Selucius Garfielde

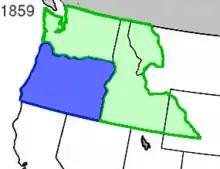
The Washington Territory in 1862.

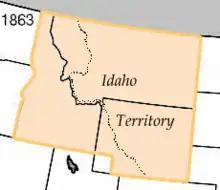
The Idaho Territory, after its organization in 1863.

Garfielde next played a direct role in the organization of the Idaho Territory. The Washington Territory had originally been part of the vast Oregon Territory. But massive population growth north of the Columbia River led to a divergence of interests between the northern southern parts of the territory. In 1853, the Washington Territory was split from the Oregon Territory. In 1859, Oregon was admitted as a U.S. state. That portion of the Oregon Territory not admitted as a state became part of the Washington Territory. That same year, gold was discovered in Idaho. By 1861, the cities of Pierce and Oro Fino in the Idaho panhandle each had twice the population of either Olympia or Vancouver on the Pacific coast. Major silver lodes were discovered that year at Silver City and Idaho City, leading to even greater population growth. Calls for local control of economic and political affairs grew stronger. In December 1861, the Washington Territory organized Idaho County and Nez Perce County out of the larger Shoshone County. Sentiment was growing that the economic interests of the mining area of Idaho increasingly lacked commonality with the shipping and timber interests of Washington.